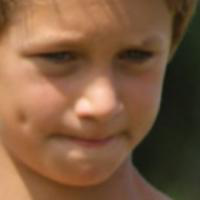
Age group: age 01-10